Roman Sorkin

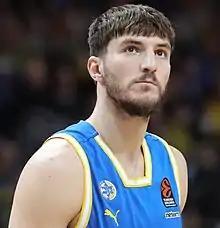
Sorkin with Maccabi Tel Aviv in 2022

Roman Sorkin (born August 11, 1996) is a Belarusian-born Israeli professional basketball player for Maccabi Tel Aviv of the Israeli Basketball Premier League and the EuroLeague. He played college basketball for the University of Oregon, before playing professionally in Israel.